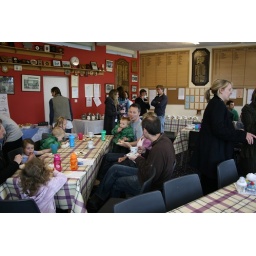
tea and cake in the club house